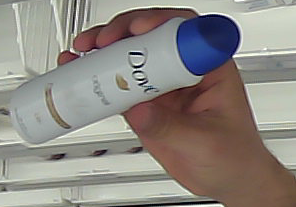
Product: dove_spray